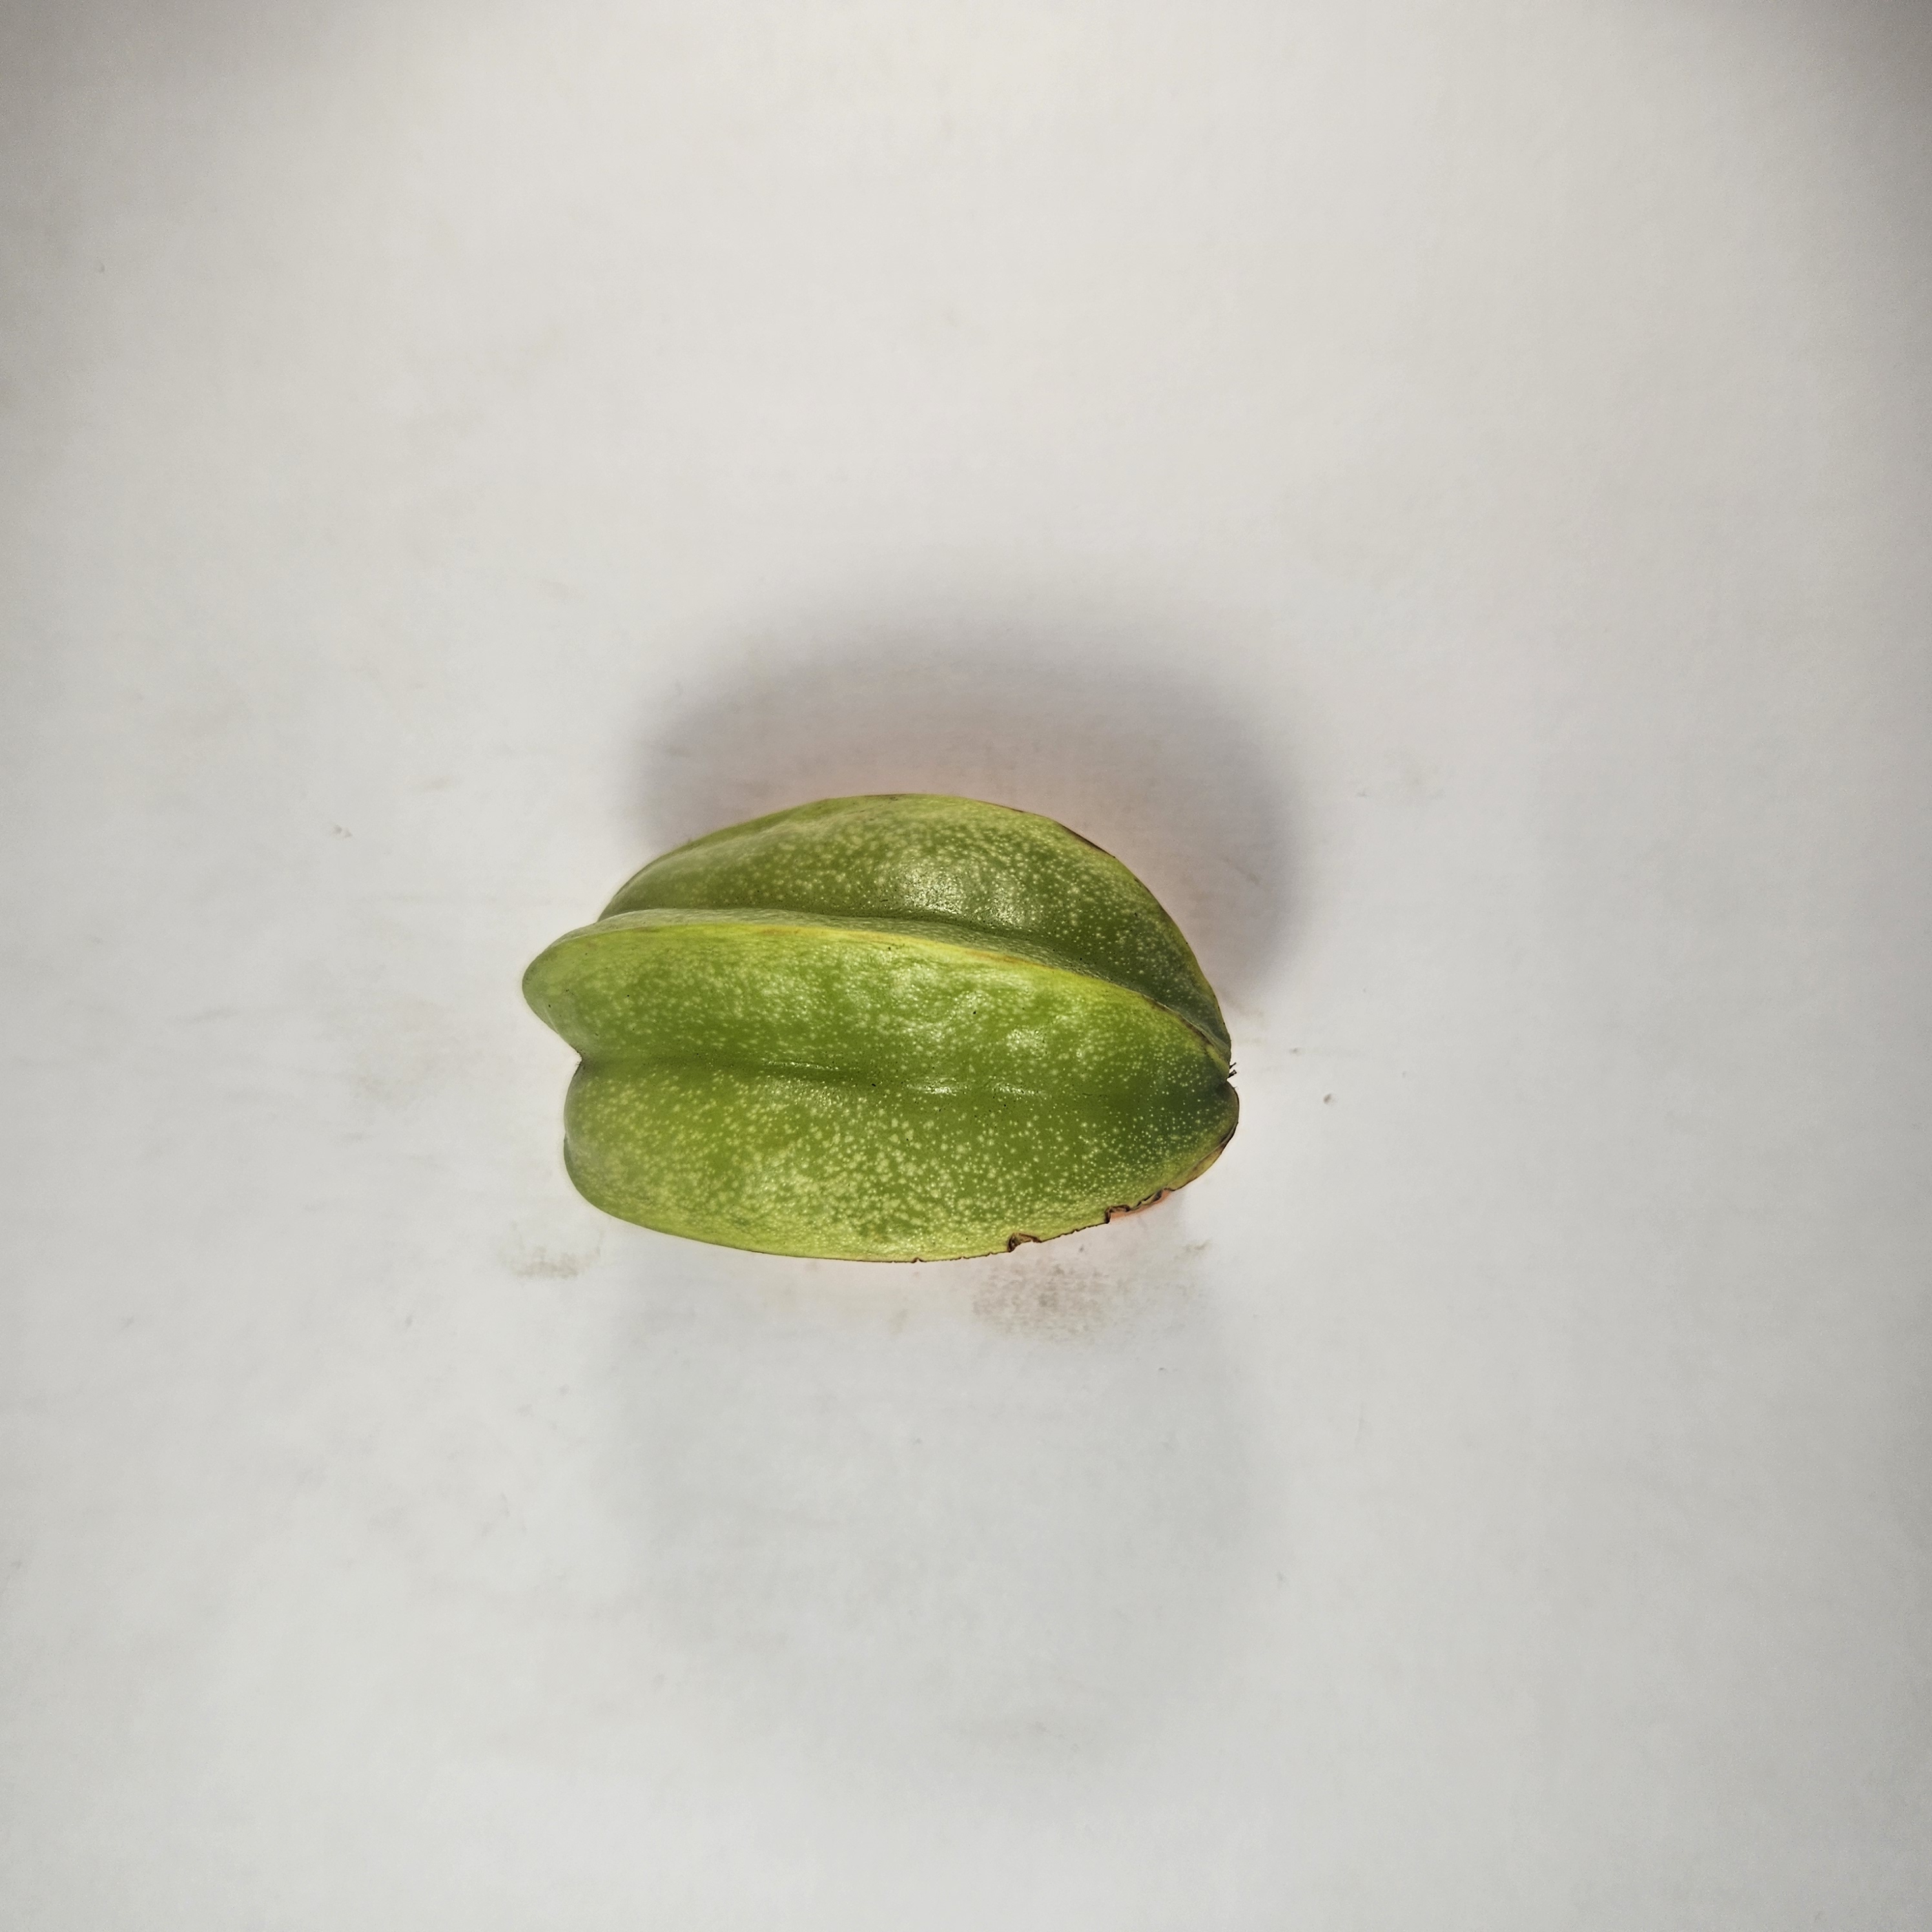
Label: Healthy Fruits